Ataxia–telangiectasia

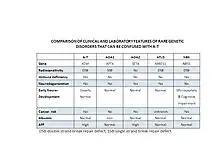
Comparison of clinical and laboratory features of rare genetic disorders than can be confused with A–T

As lymphocytes develop from stem cells in the bone marrow into mature lymphocytes in the periphery, they rearrange special segments of their DNA [V(D)J recombination process]. This process requires them to make DSBs, which are difficult to repair in the absence of ATM. As a result, most people with A–T have reduced numbers of lymphocytes and some impairment of lymphocyte function (such as an impaired ability to make antibodies in response to vaccines or infections). In addition, broken pieces of DNA in chromosomes involved in the above-mentioned rearrangements tend to recombine with other genes (translocation), making the cells prone to the development of cancer (lymphoma and leukemia).